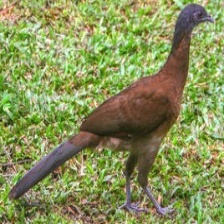
Species: GREY HEADED CHACHALACA
Scientific name: ORTALIS CINEREICEPS